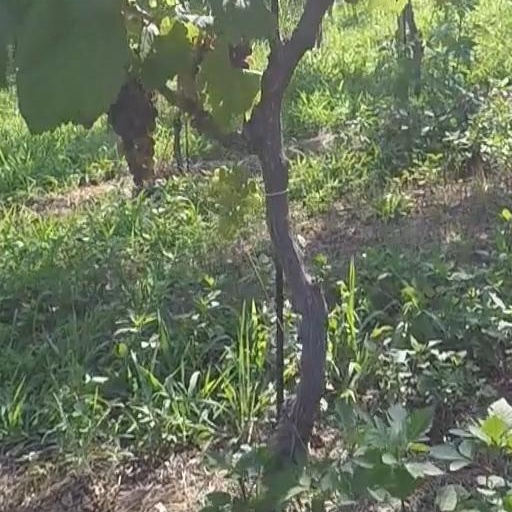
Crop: grape